Uprising in Nagykanizsa

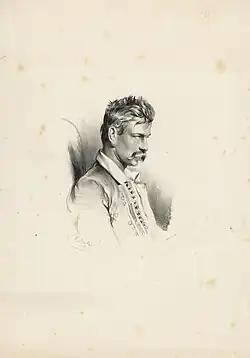
Albert Nugent

On 24 September at midnight, Vilmos Horváth, the government commissioner of Zala, received Vidos's notification that he has been appointed major-general of the national guards, and the National Guards of Zala and Somogy counties are subordinate to him. He was ordered to organize the concentration of the National Guards. However, the county could only mobilize part of its national guard, because the national guardsmen of the Tapolca district were sent to the Hungarian camp of Transdanubia, and due to the Croatian occupation, it was not possible to send national guardsmen from the Muraköz district. At the end of September, the national guardsmen of the districts of Zalalövő, Kapornak, Zalaegerszeg and Zalaszántó were reportedly ready to go. On 25 September Vidos ordered the major of the national guard of one of the districts (probably Zalalövő) to form a battalion from the people that were not already mobilized, and guard with them the western border of the county against the Austrian troops from Styria. This was prompted by the fact that Vidos was told that the Styrian troops near the Hungarian border consisted of four squadrons (eight companies) of cavalry, two battalions of infantry and six batteries of artillery. A part of the county's national guard was stationed near Becsehely at the beginning of October, blocked the road to Letenye, but only the Zalaszántó Battalion took part in the forthcoming Nagykanizsa operation. A volunteer mobile national guard battalion has also been organised in the county since 16 September. At the beginning of October, this numbered around 500. Many of the volunteers were only equipped with spears.